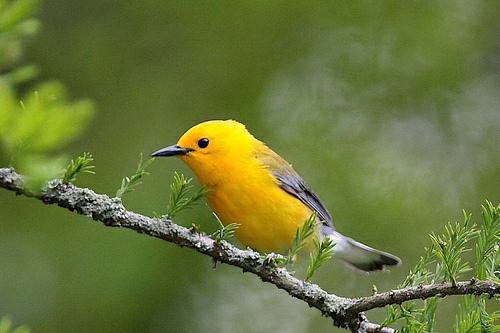
A photo of a prothonotary warbler